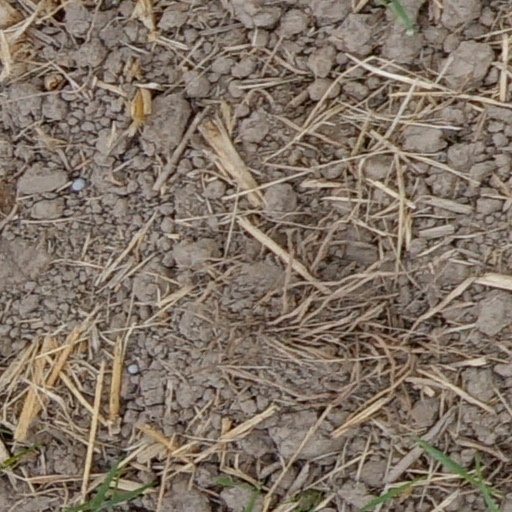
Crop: wheat